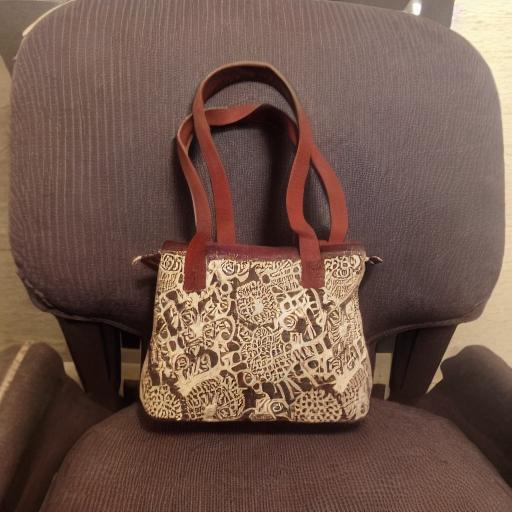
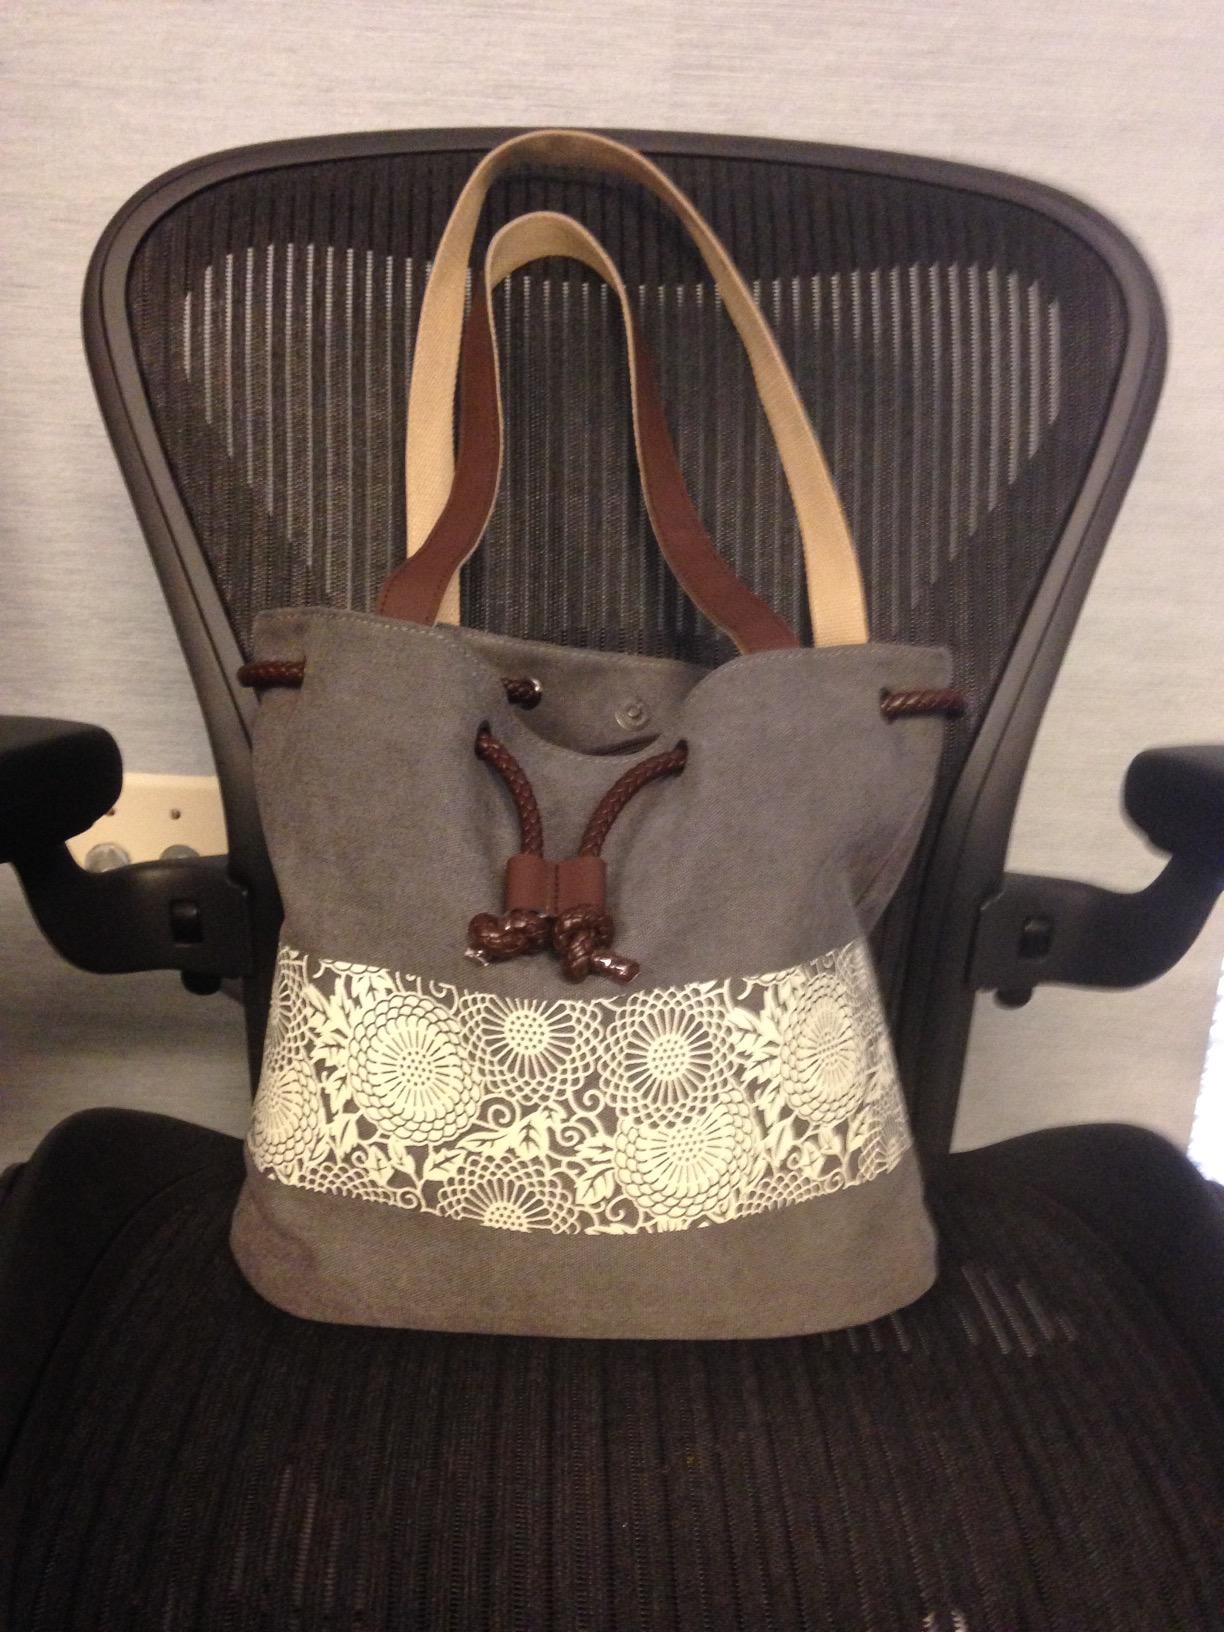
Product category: accessories_handbag
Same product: no